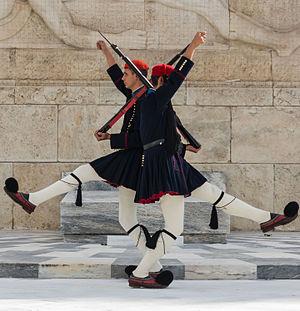
Deux evzones se croisent devant la tombe du Soldat Inconnu à Athènes, Grèce.